Appalachian Mountains

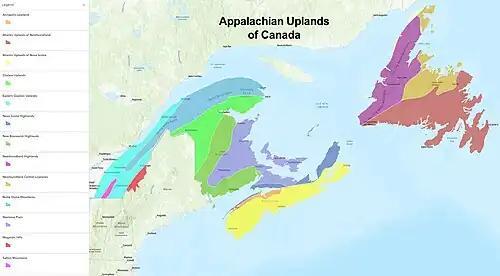
Appalachian Uplands of Canada's 13 divisions

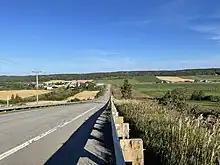
The hills of the Notre Dame Mountains in Quebec, Canada

The Appalachian Uplands are one of the seven physiographic divisions in Canada. Canada's GSC does not use the same classification system as the USGS below the division level. The agency does break the divisions of the Appalachian Uplands into 13 subsections that are in four different political provinces of Canada.